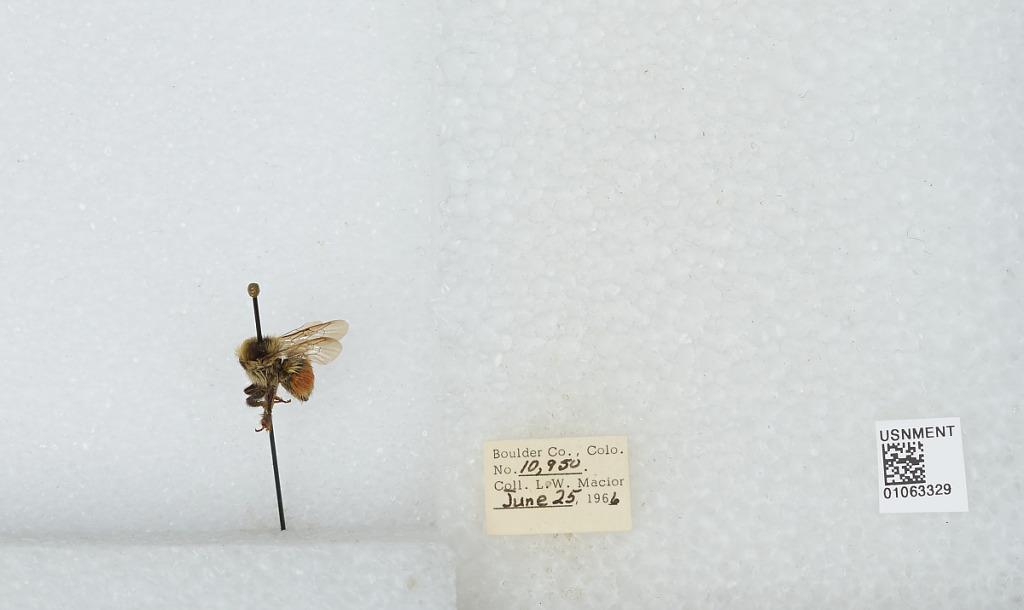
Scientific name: Bombus (Pyrobombus) bifarius Cresson
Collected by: L. Macior
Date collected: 1966-6-25
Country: United States
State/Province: Colorado
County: Boulder
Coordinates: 40.0017, -105.308